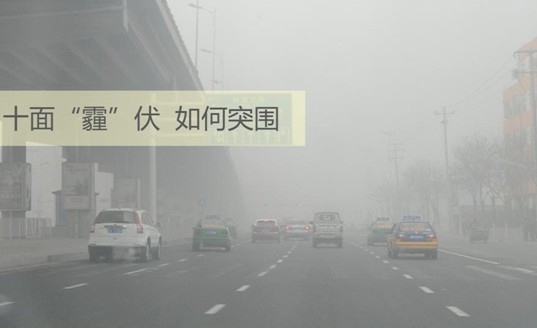
Weather: foggy or hazy